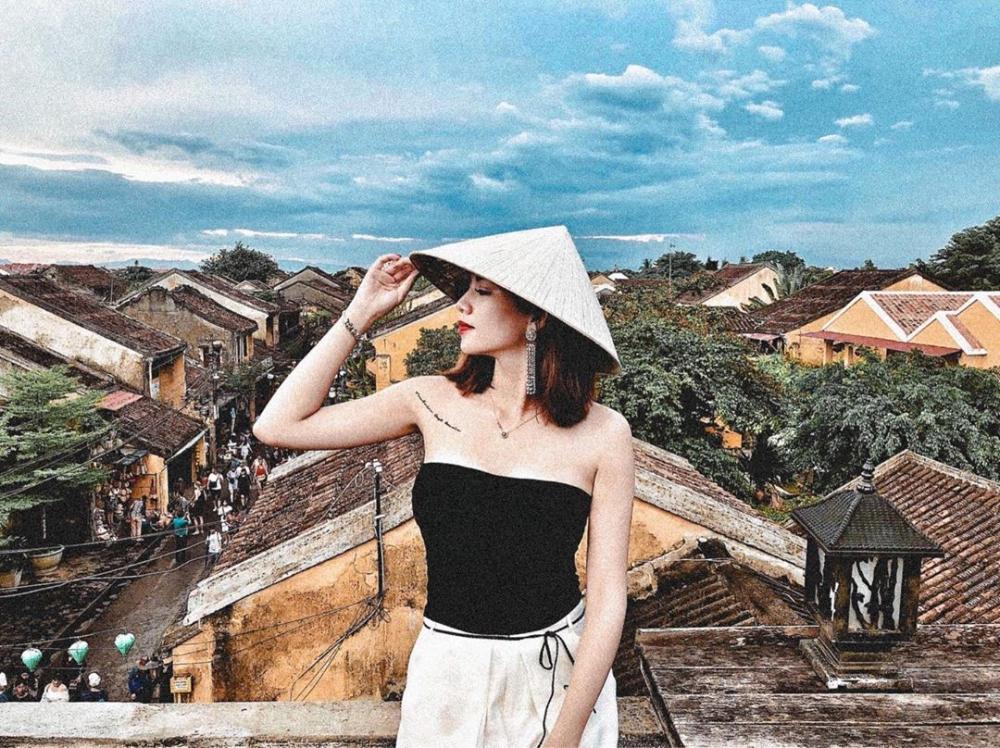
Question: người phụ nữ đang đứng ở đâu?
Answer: trên sân thượng một căn nhà